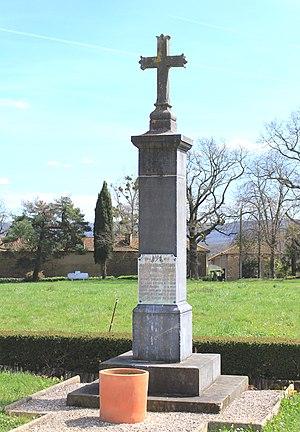
Monument aux morts de Sentous (Hautes-Pyrénées)
Sentous est une commune française située dans le département des Hautes-Pyrénées, en région Occitanie.
Les monuments aux morts de la guerre 1914-1918 peuvent être surmontés d'éléments symbolisant :